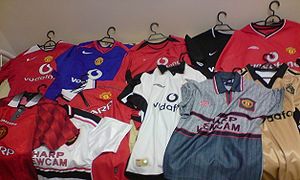
Manchester United F.C. / Logo og farver
En samling af forskellige klubtrøjer fra Manchester United
Manchester United Football Club er en engelsk fodboldklub fra Manchester, der spiller i den engelske Premier League. Klubben blev grundlagt under navnet Newton Heath LYR Football Club i 1878 og skiftede navn til Manchester United Football Club i 1902. I 1910 flyttede klubben ind på Old Trafford.